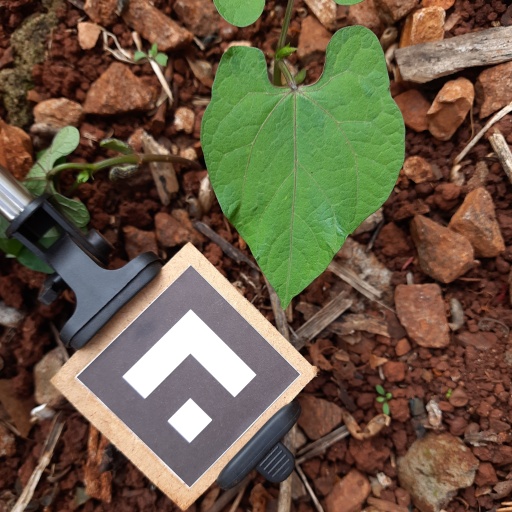
Observations: wavy surface, no eating holes, under cloudy sky